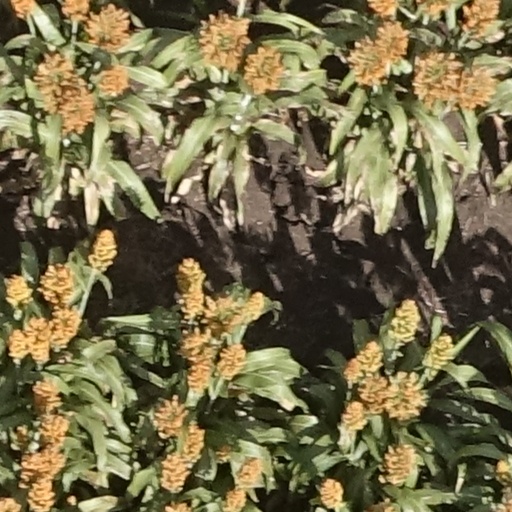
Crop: sorghum